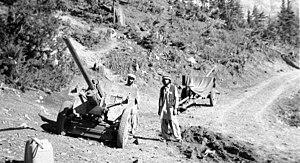
1984 est une année bissextile commençant un dimanche.